Return to Peyton Place (TV series)

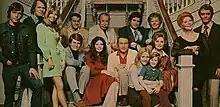
Original cast of "Return to Peyton Place" "Front row": Ben Andrews, Ron Russell, Pat Morrow, Larry Casey, Julie Parrish, Warren Stevens, Kathy Glass, John Levin, Bettye Ackerman, Evelyn Scott, Guy Stockwell "Back row": Stacy Harris, Frank Ferguson, Joe Gallison, Mary K. Wells

Return to Peyton Place is an American daytime serial that aired on NBC from April 3, 1972 to January 4, 1974. The series was a spin-off of the prime time drama series "Peyton Place", and not an adaptation of the 1959 novel by Grace Metalious or the 1961 film of the same name.